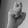
ASL letter: X